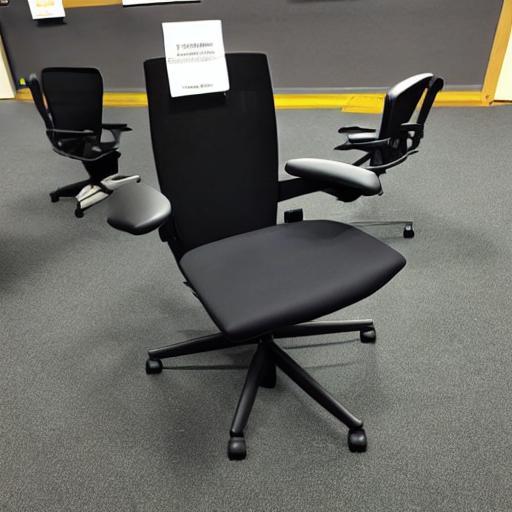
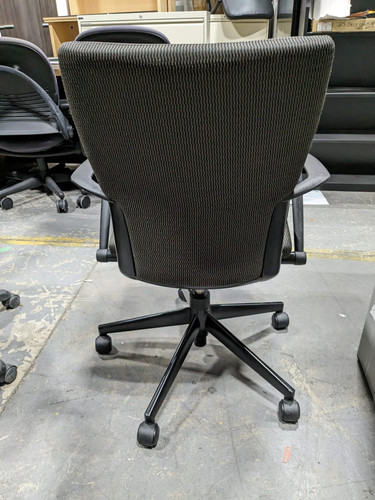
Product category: items_chair
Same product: no